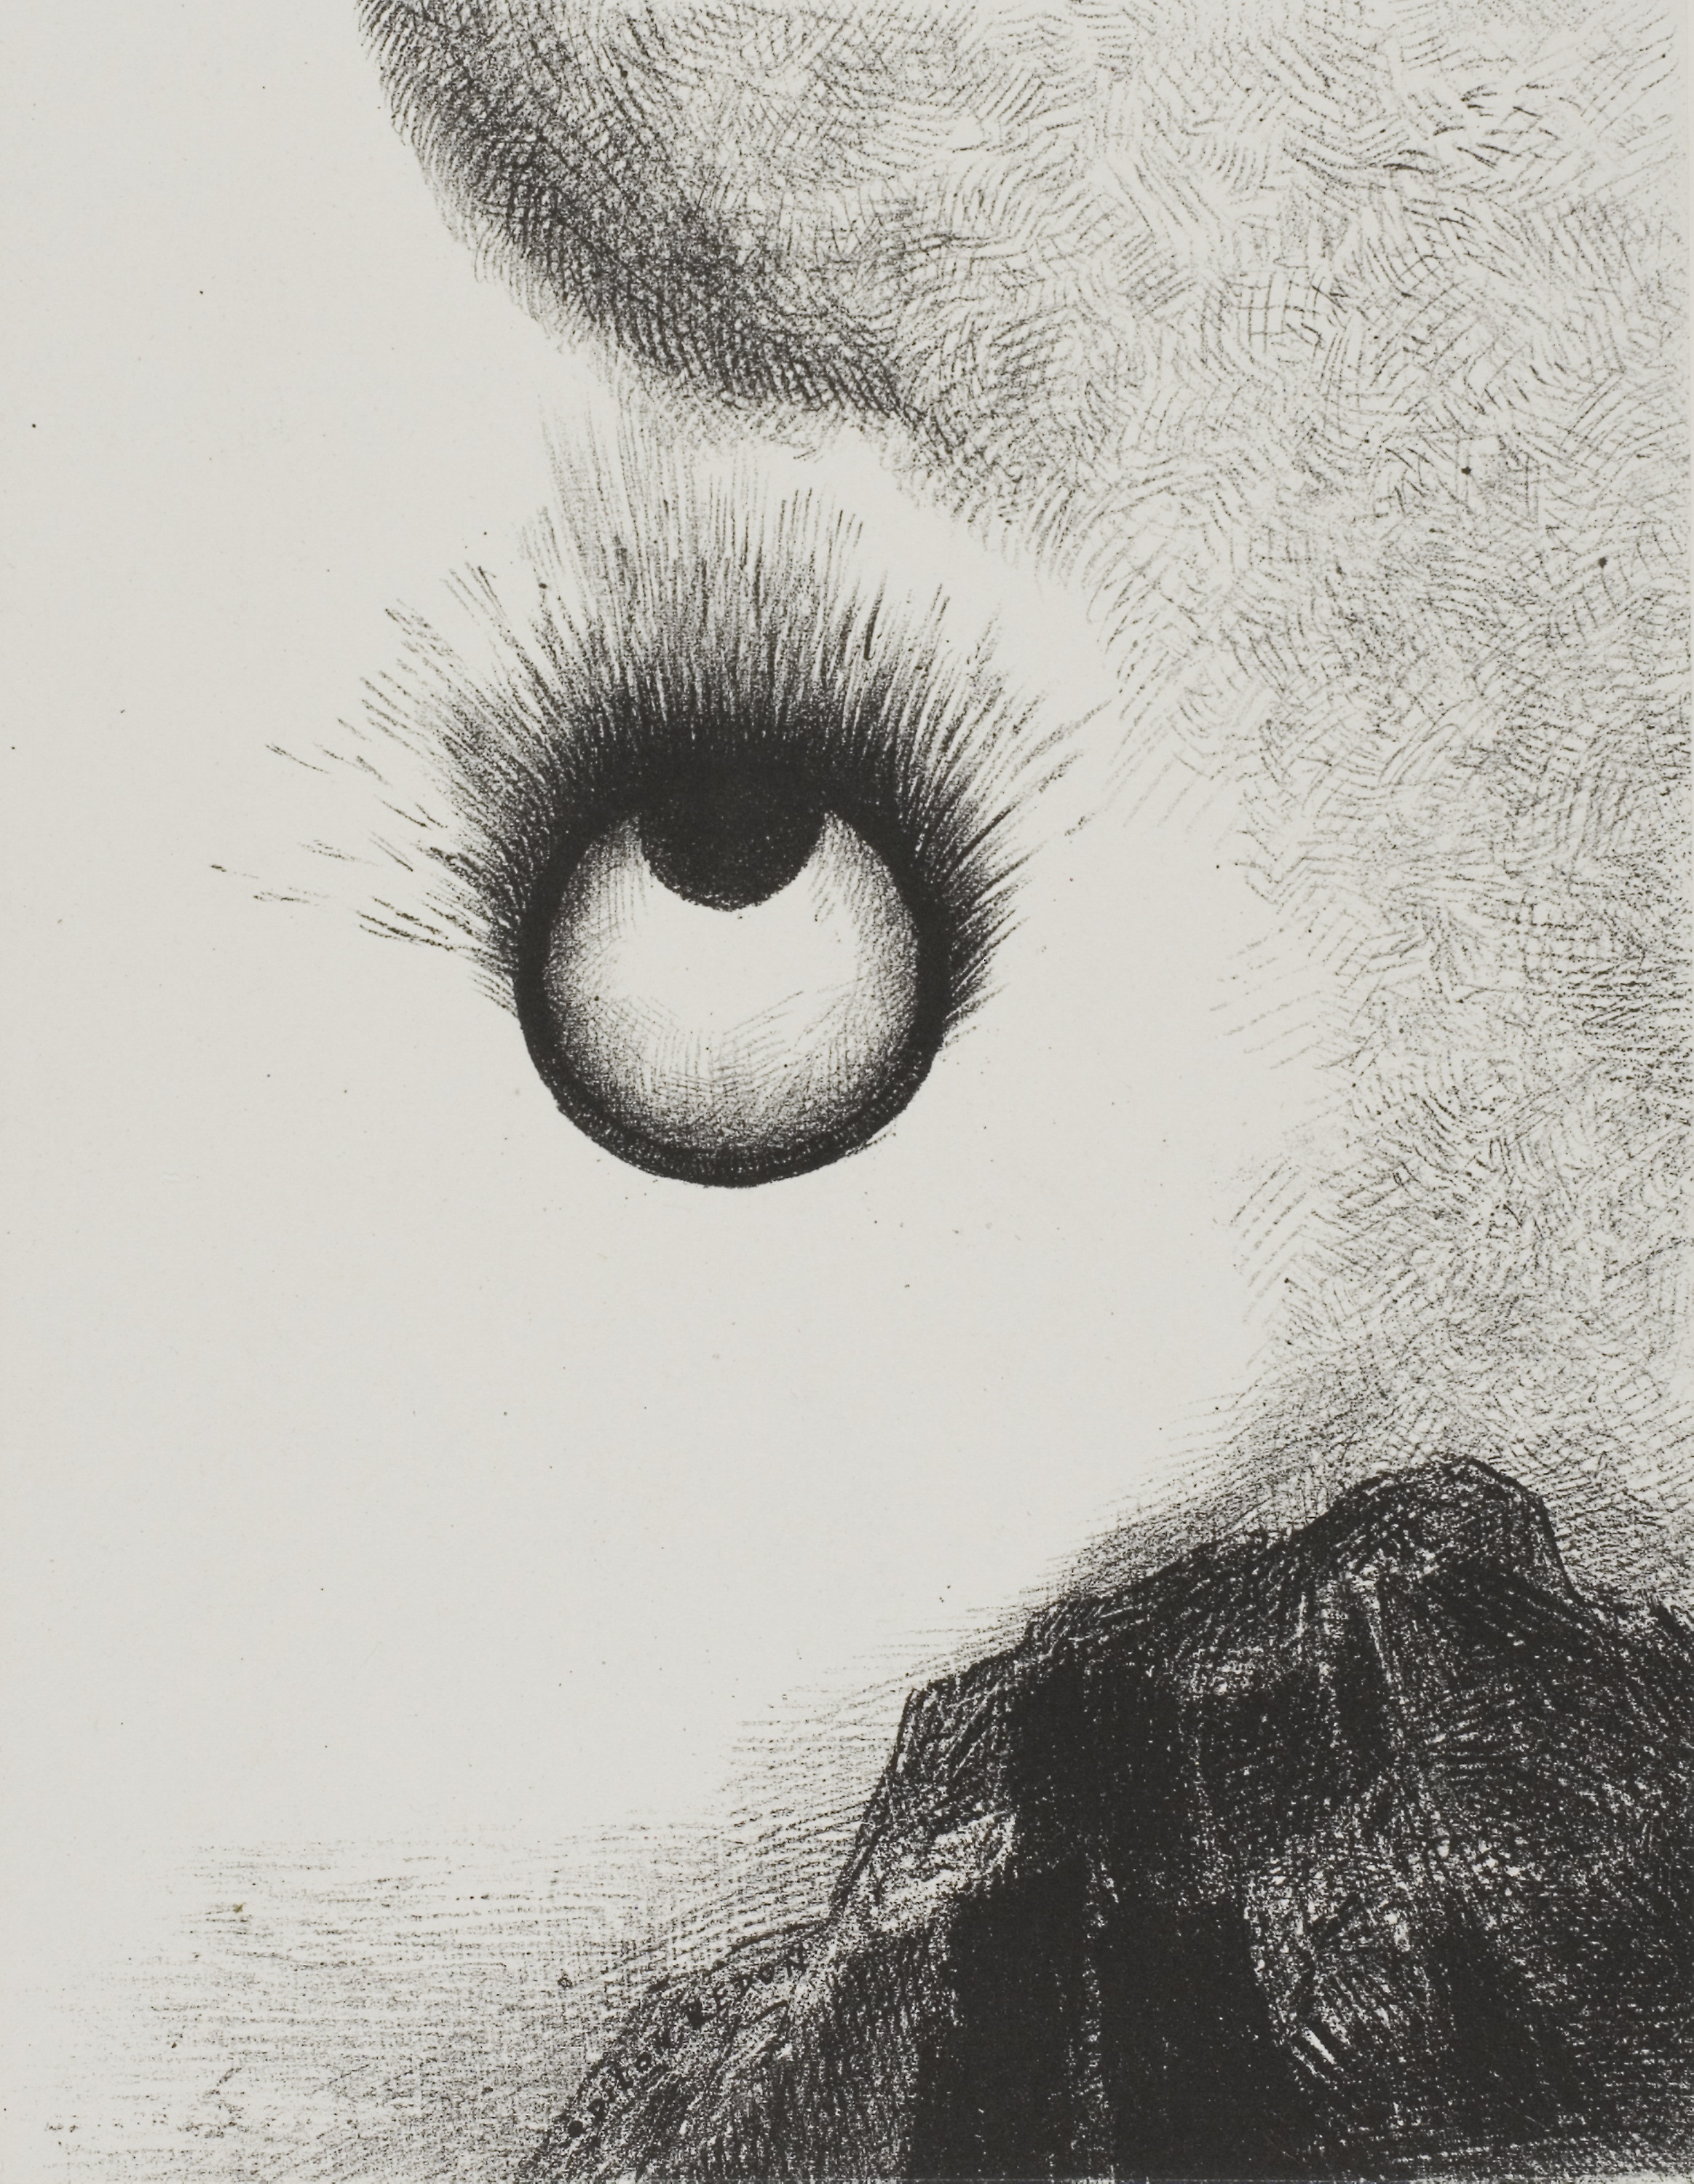
black and white, eye, nose, close up, monochrome photography, drawing, monochrome, organ, artwork, iris, eyelash, font, visual arts, sketch